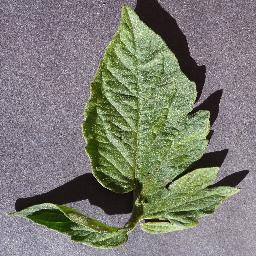
Label: Tomato___healthy